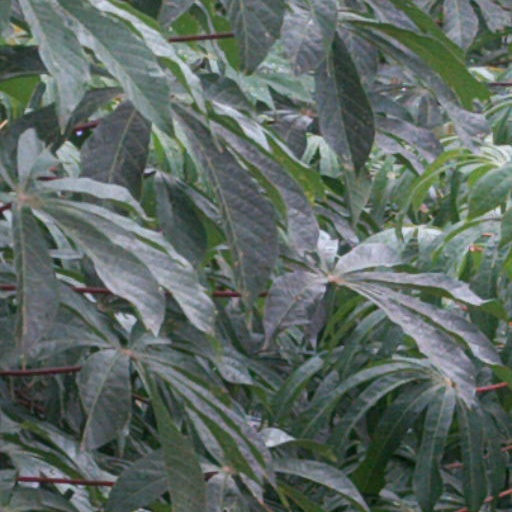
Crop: cassava